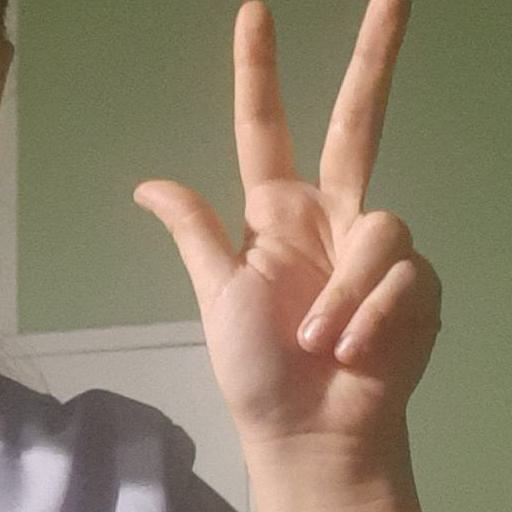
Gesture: three2